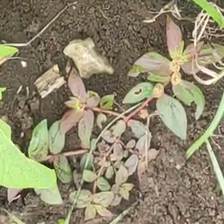
Weed species: Choti_dudhi_(Euphorbia_hirta)